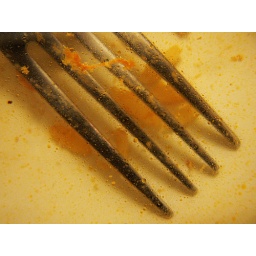
Fork under water on to sink